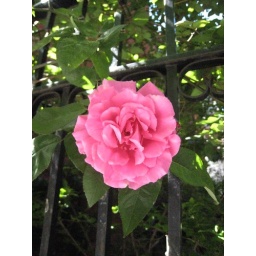
a rose in the children's park next door to my building